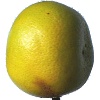
Label: pomelo_sweetie